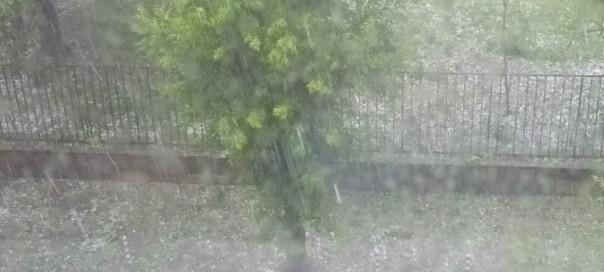
Weather: rain or strom